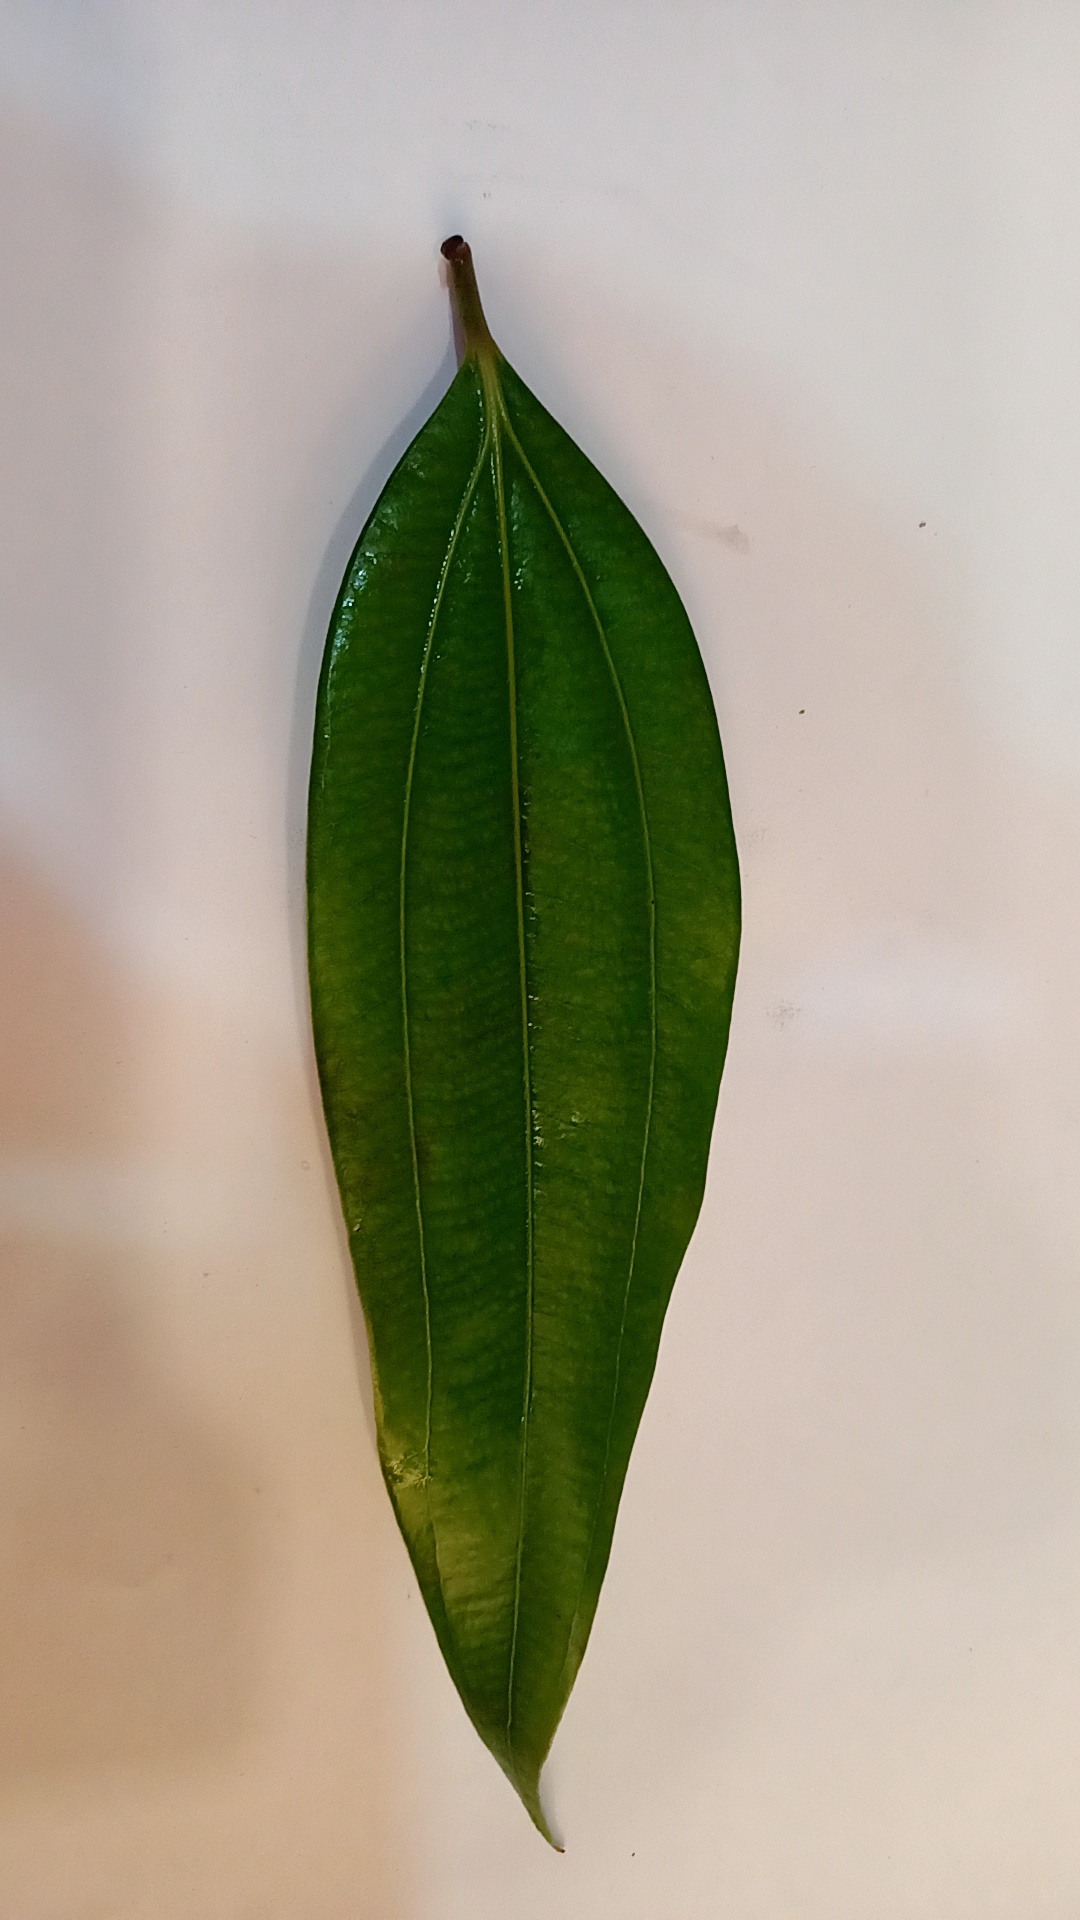
Label: Healthy